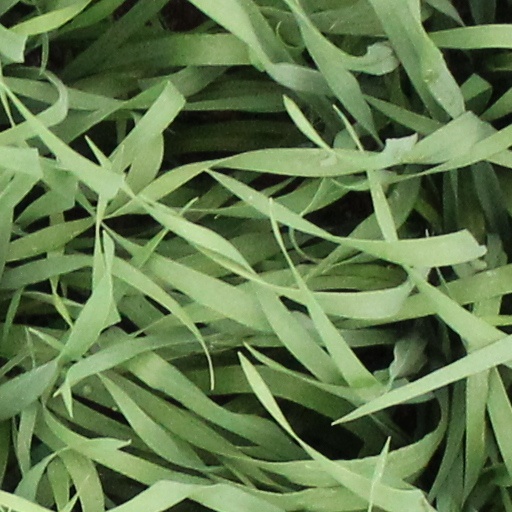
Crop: wheat